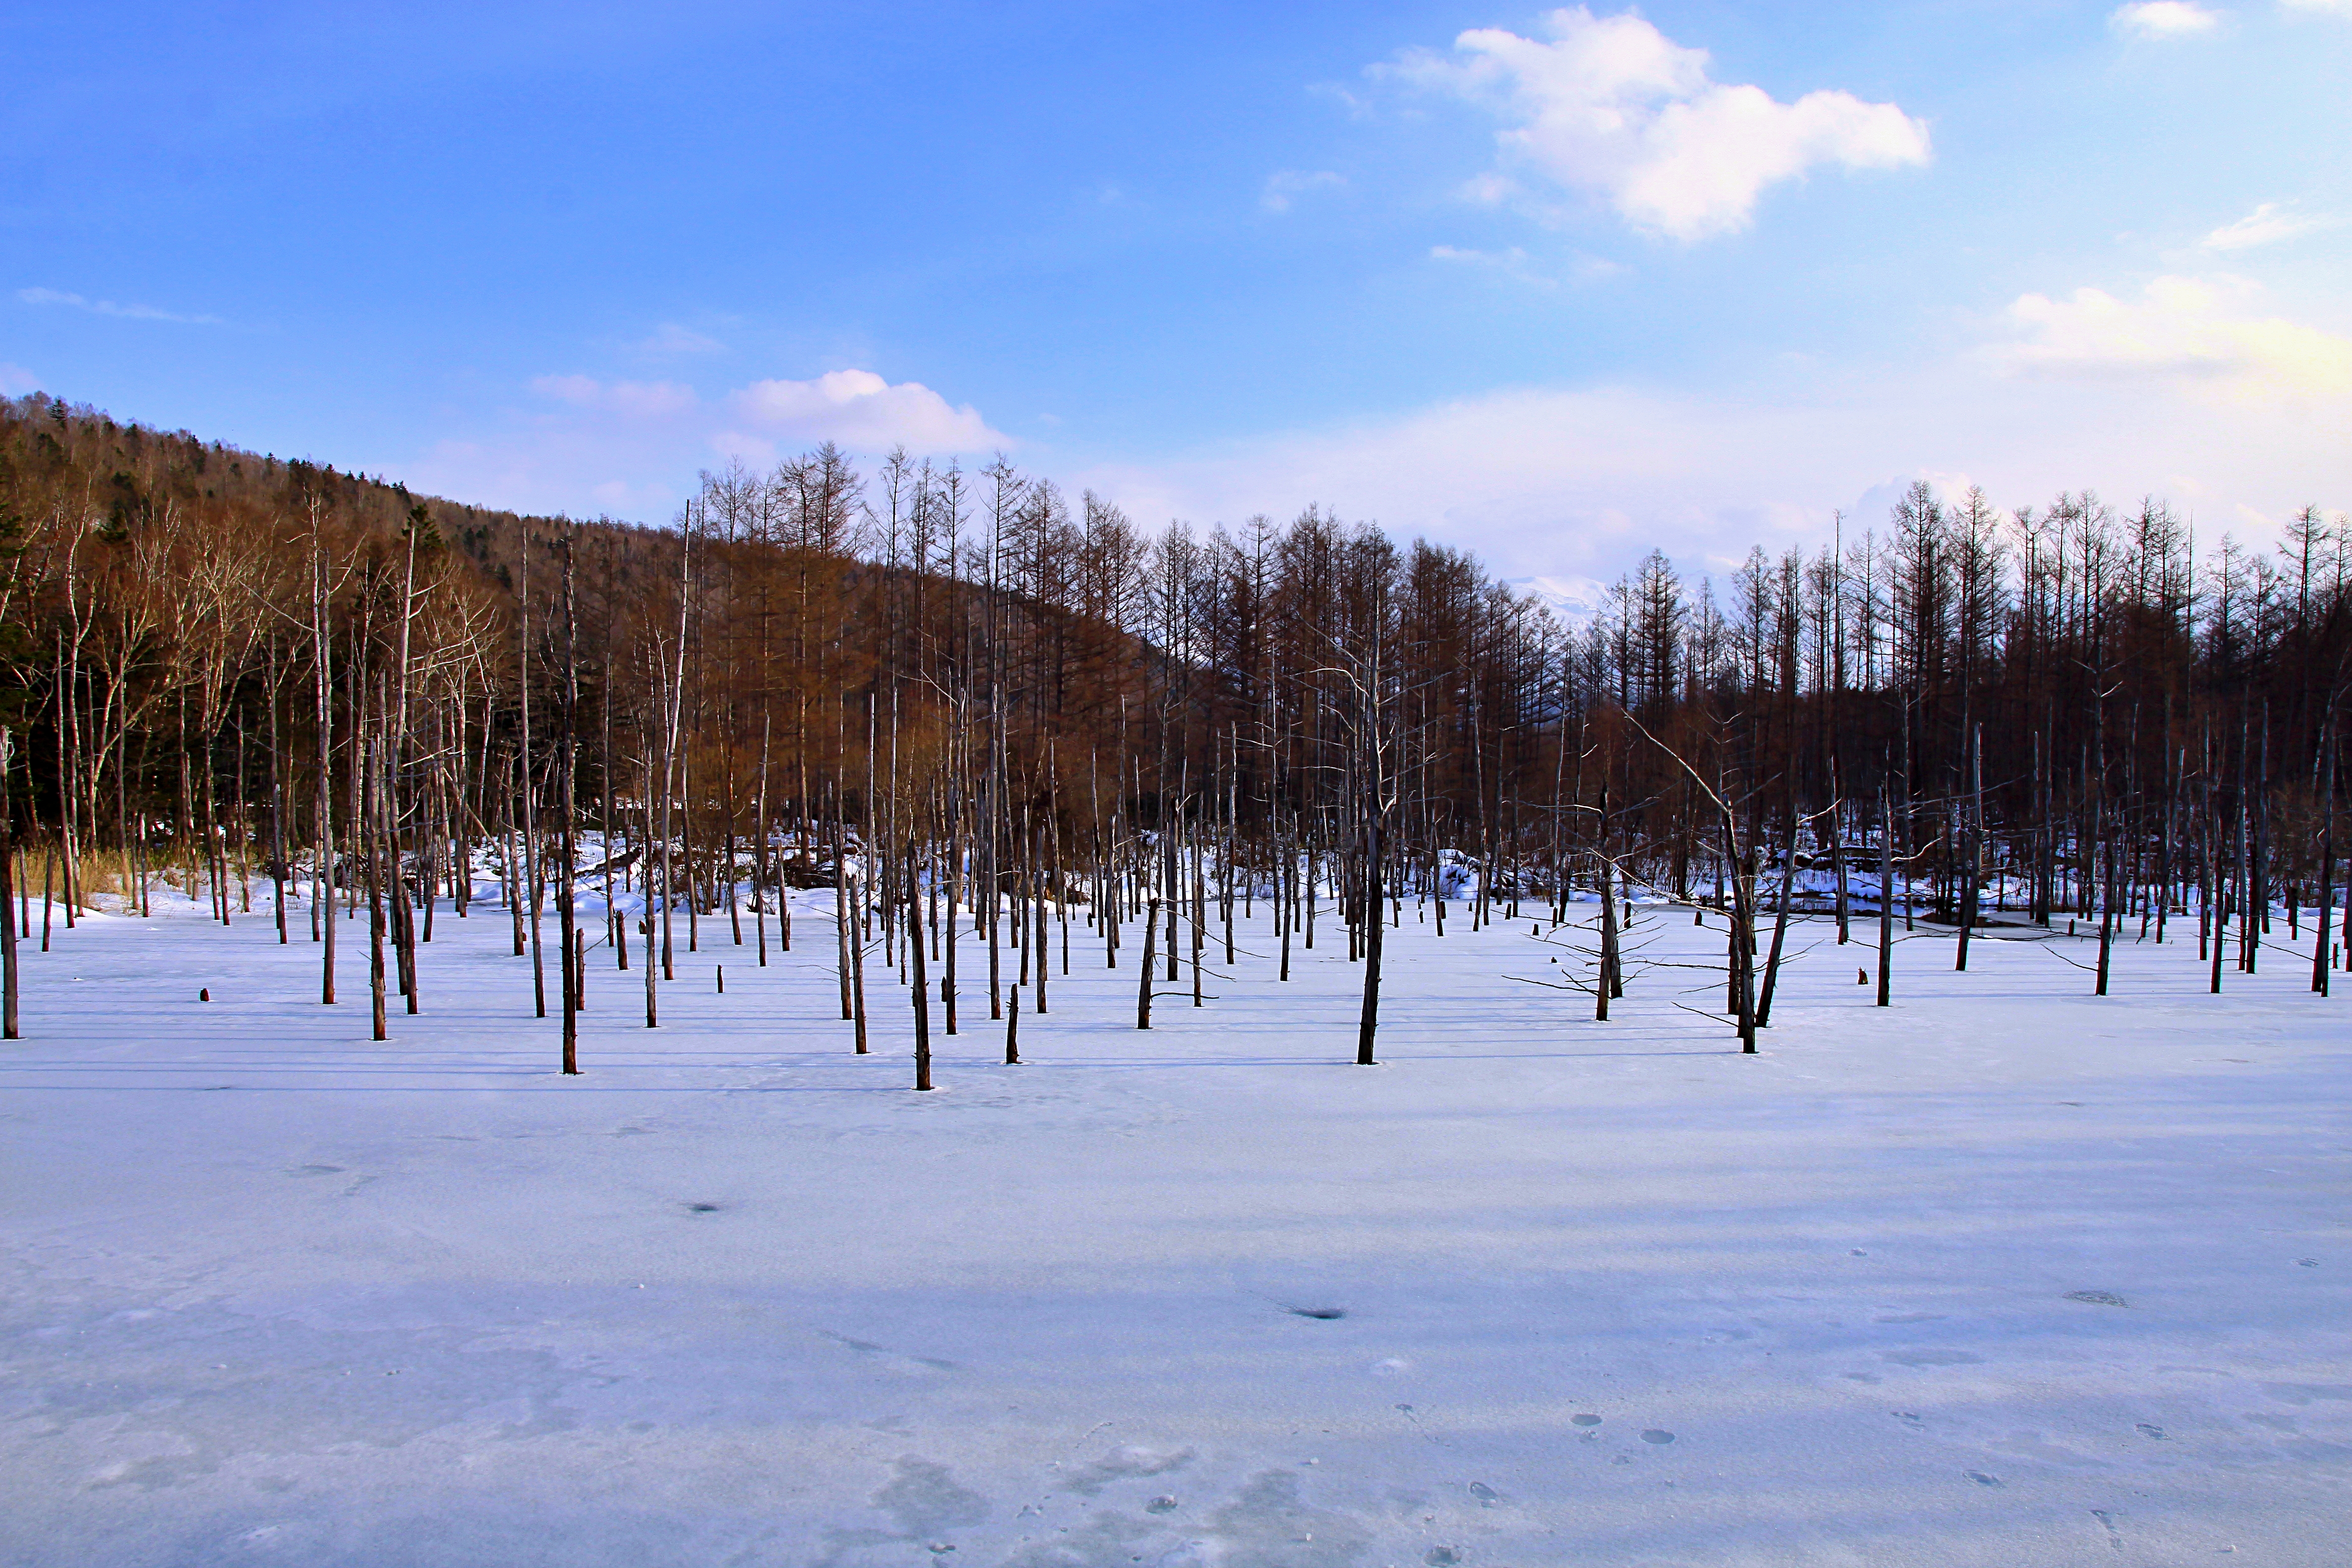
hokkaido, japan, snow, winter, sky, natural landscape, tree, freezing, natural environment, cloud, ice, forest, plant, landscape, plain, mountain, horizon